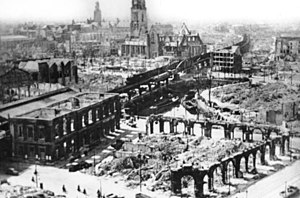
Hermann Göring / Anden verdenskrig
Rotterdam i ruiner efter Luftwaffes angreb i 1940.
Hermann Wilhelm Göring var en tysk nazist fra 1922-1945 og politiker. Han var i en årrække udpeget som Adolf Hitlers stedfortræder. Görings titler - der kun overgås af Hitlers - var rigsdagspræsident, Hitlers næstkommanderende, statsminister i Preussen, rigskommissær for luftfart og øverstkommanderende for Luftwaffe, finansminister, medlem af det hemmelige kabinetråd, direktør for Reichswerke Hermann Göring, feltmarskal, formand i rigsrådet for nationalt forsvar, rigets øverste ansvarlige for skovforvaltning og jagt, samt rigsmarskal for det stortyske rige - en rang tilsvarende en seksstjerners general, som kun ét menneske tidligere var tildelt, nemlig prins Eugen af Savoyen 200 år tidligere.